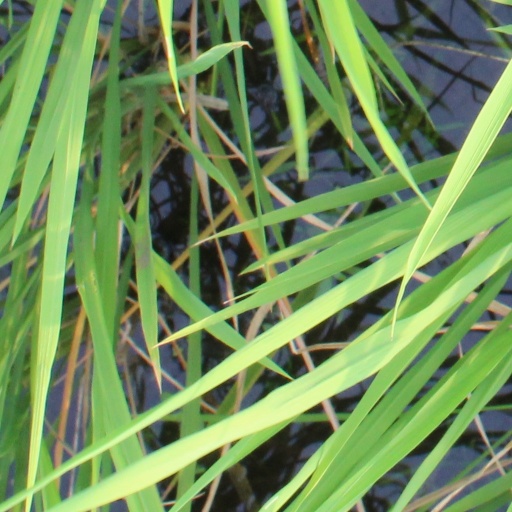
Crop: rice